Luiz Couto

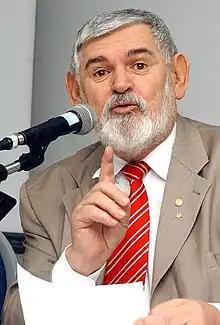
Couto in October 2012

Luiz Albuquerque Couto (born 13 February 1945) is a Brazilian politician as well as a university professor and Catholic priest. He has spent his political career representing his home state of Paraíba, having served as state representative from 2003 to 2019.